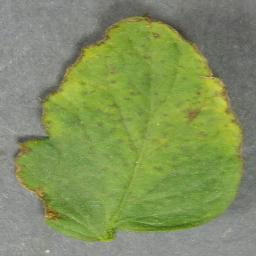
Label: Tomato___Tomato_Yellow_Leaf_Curl_Virus